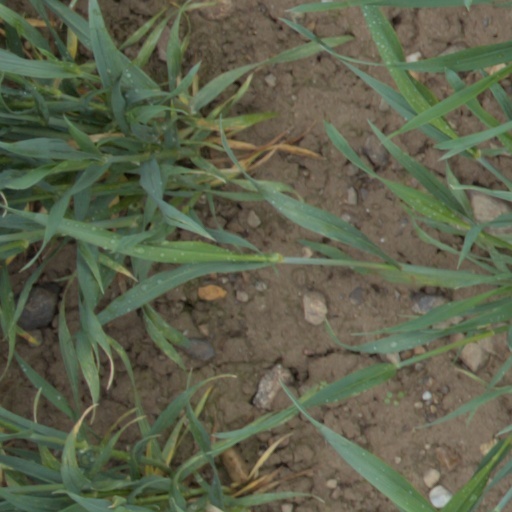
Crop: wheat